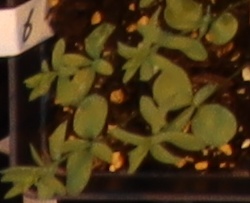
Label: Flax